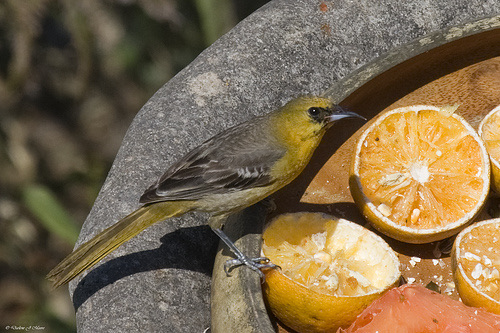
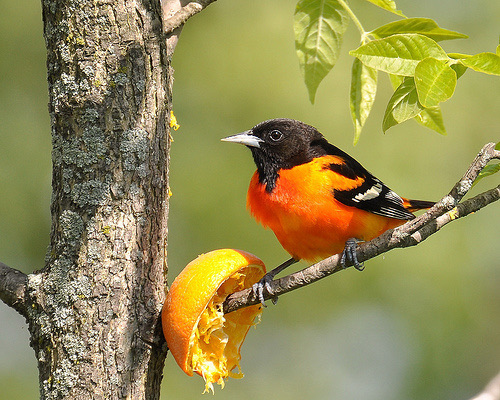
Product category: misc
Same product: yes